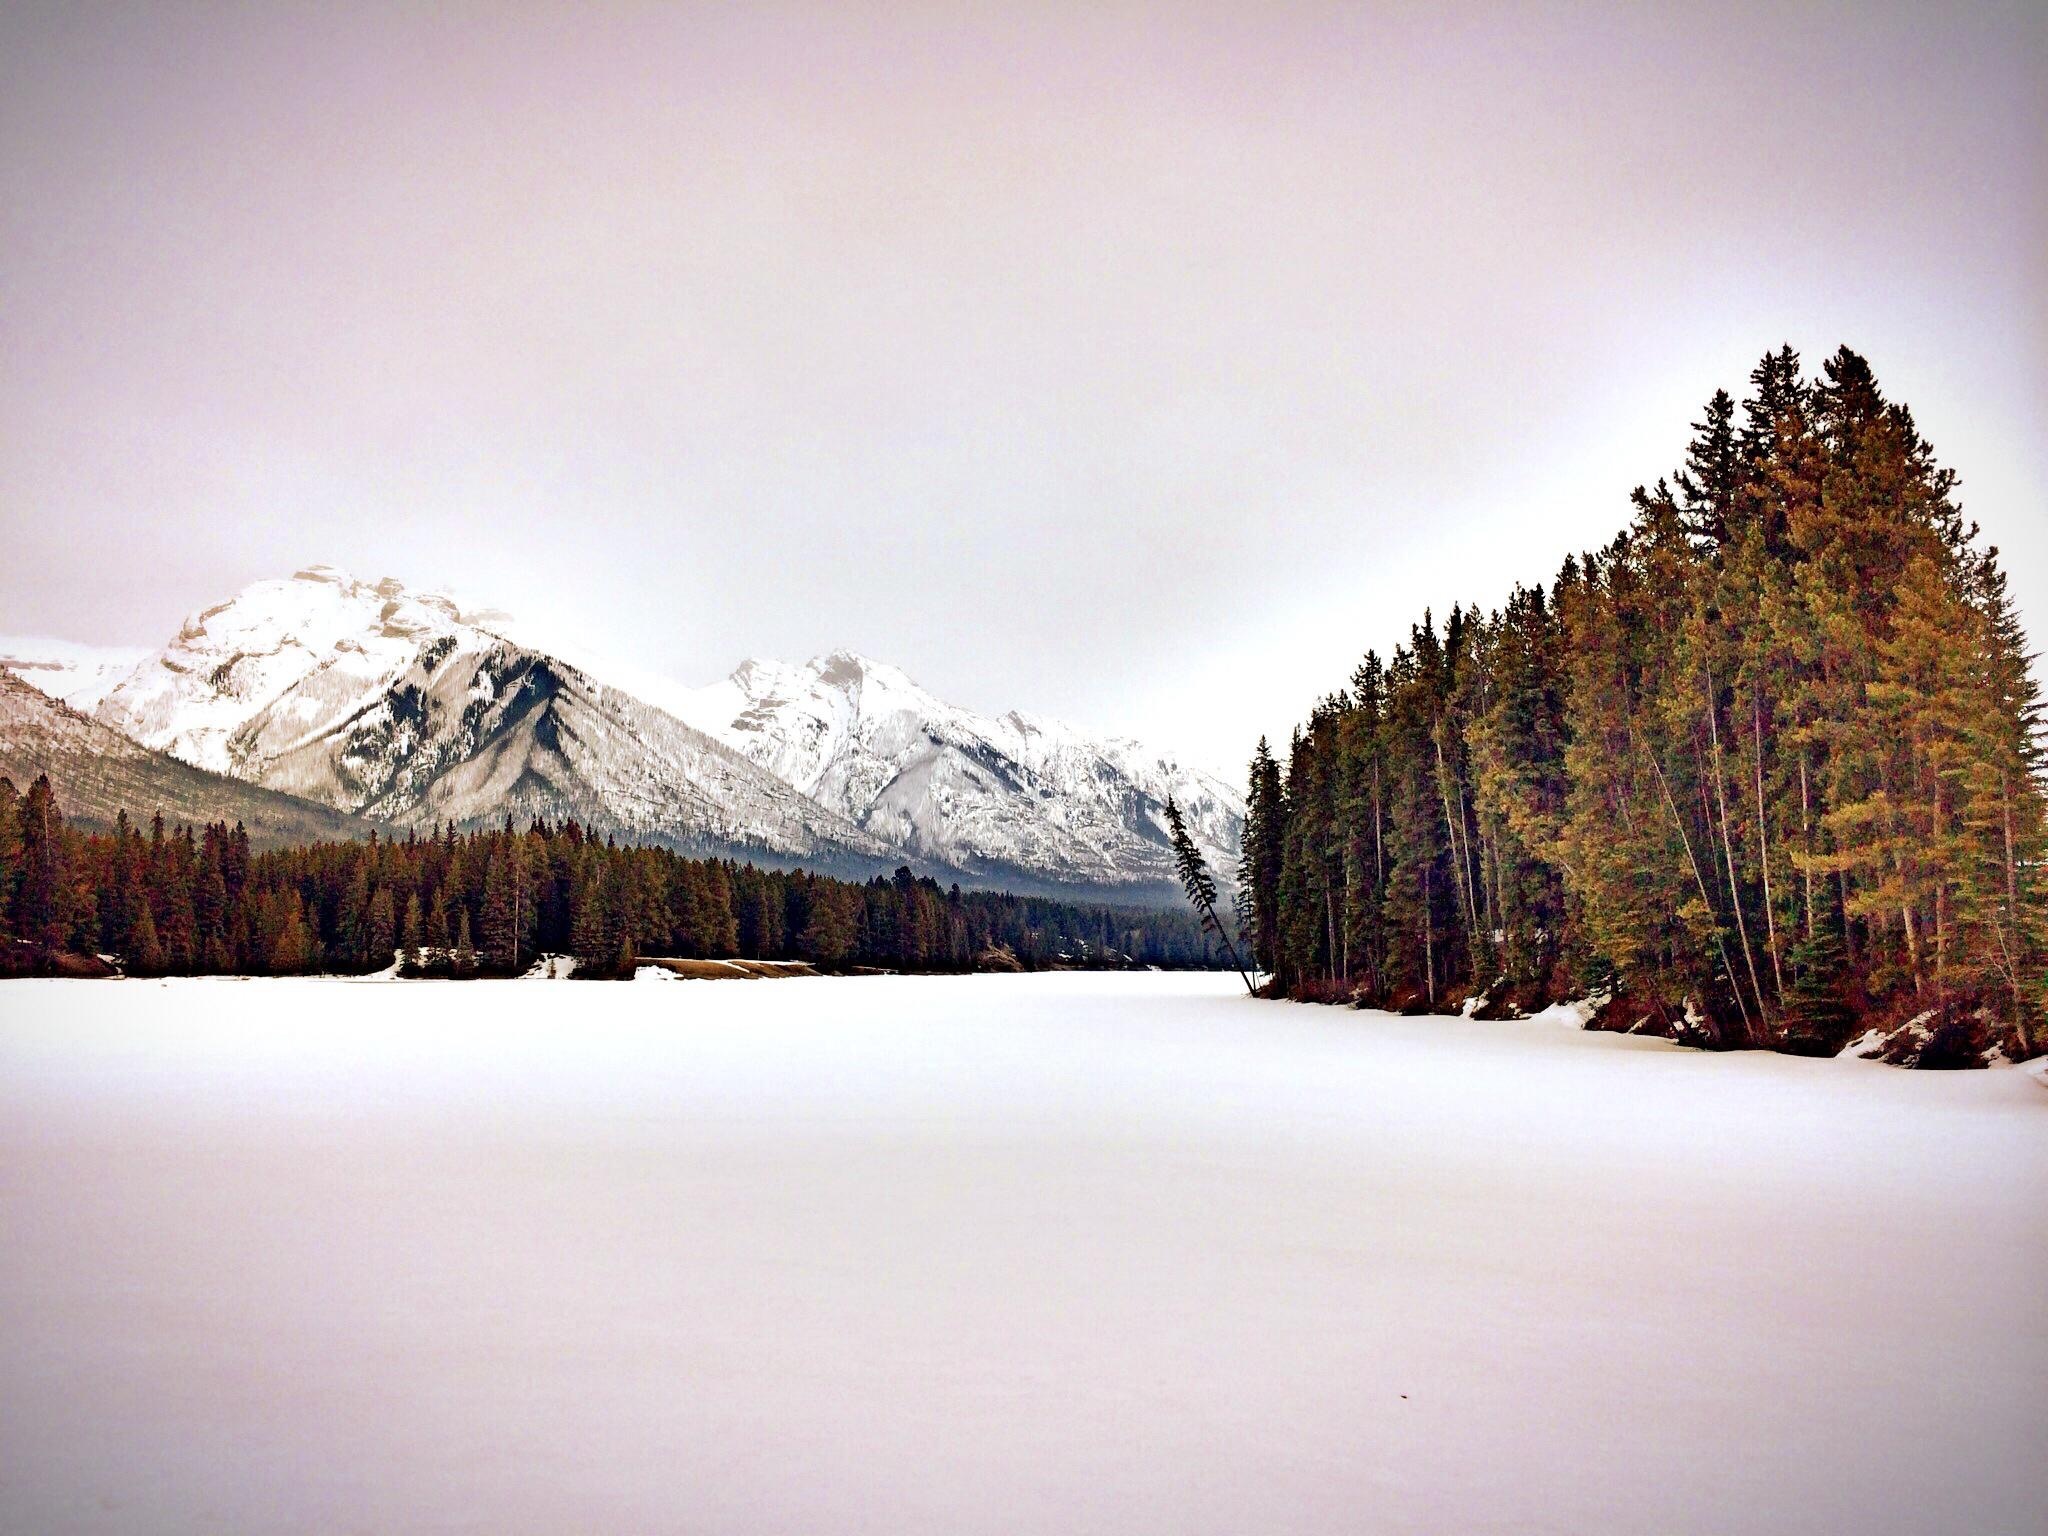
landscape, tree, nature, outdoor, mountain, snow, cold, winter, white, morning, mountain range, ice, reflection, scenic, weather, season, winter landscape